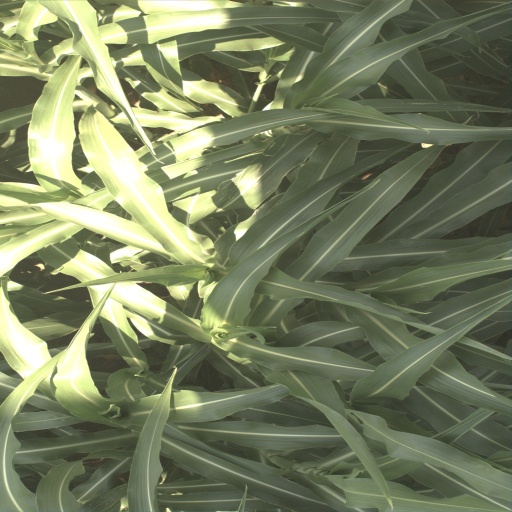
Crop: sorghum